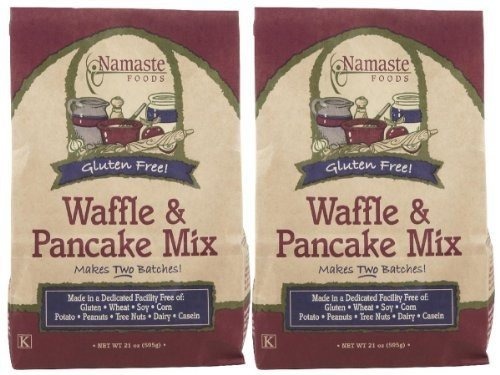
Item Name: Namaste Foods, Gluten Free Waffle & Pancake Mix, 21-Ounce Bags (Pack of 6) ( Value Bulk Multi-pack)
Value: 126.0
Unit: Fl Oz

Price: 7.01